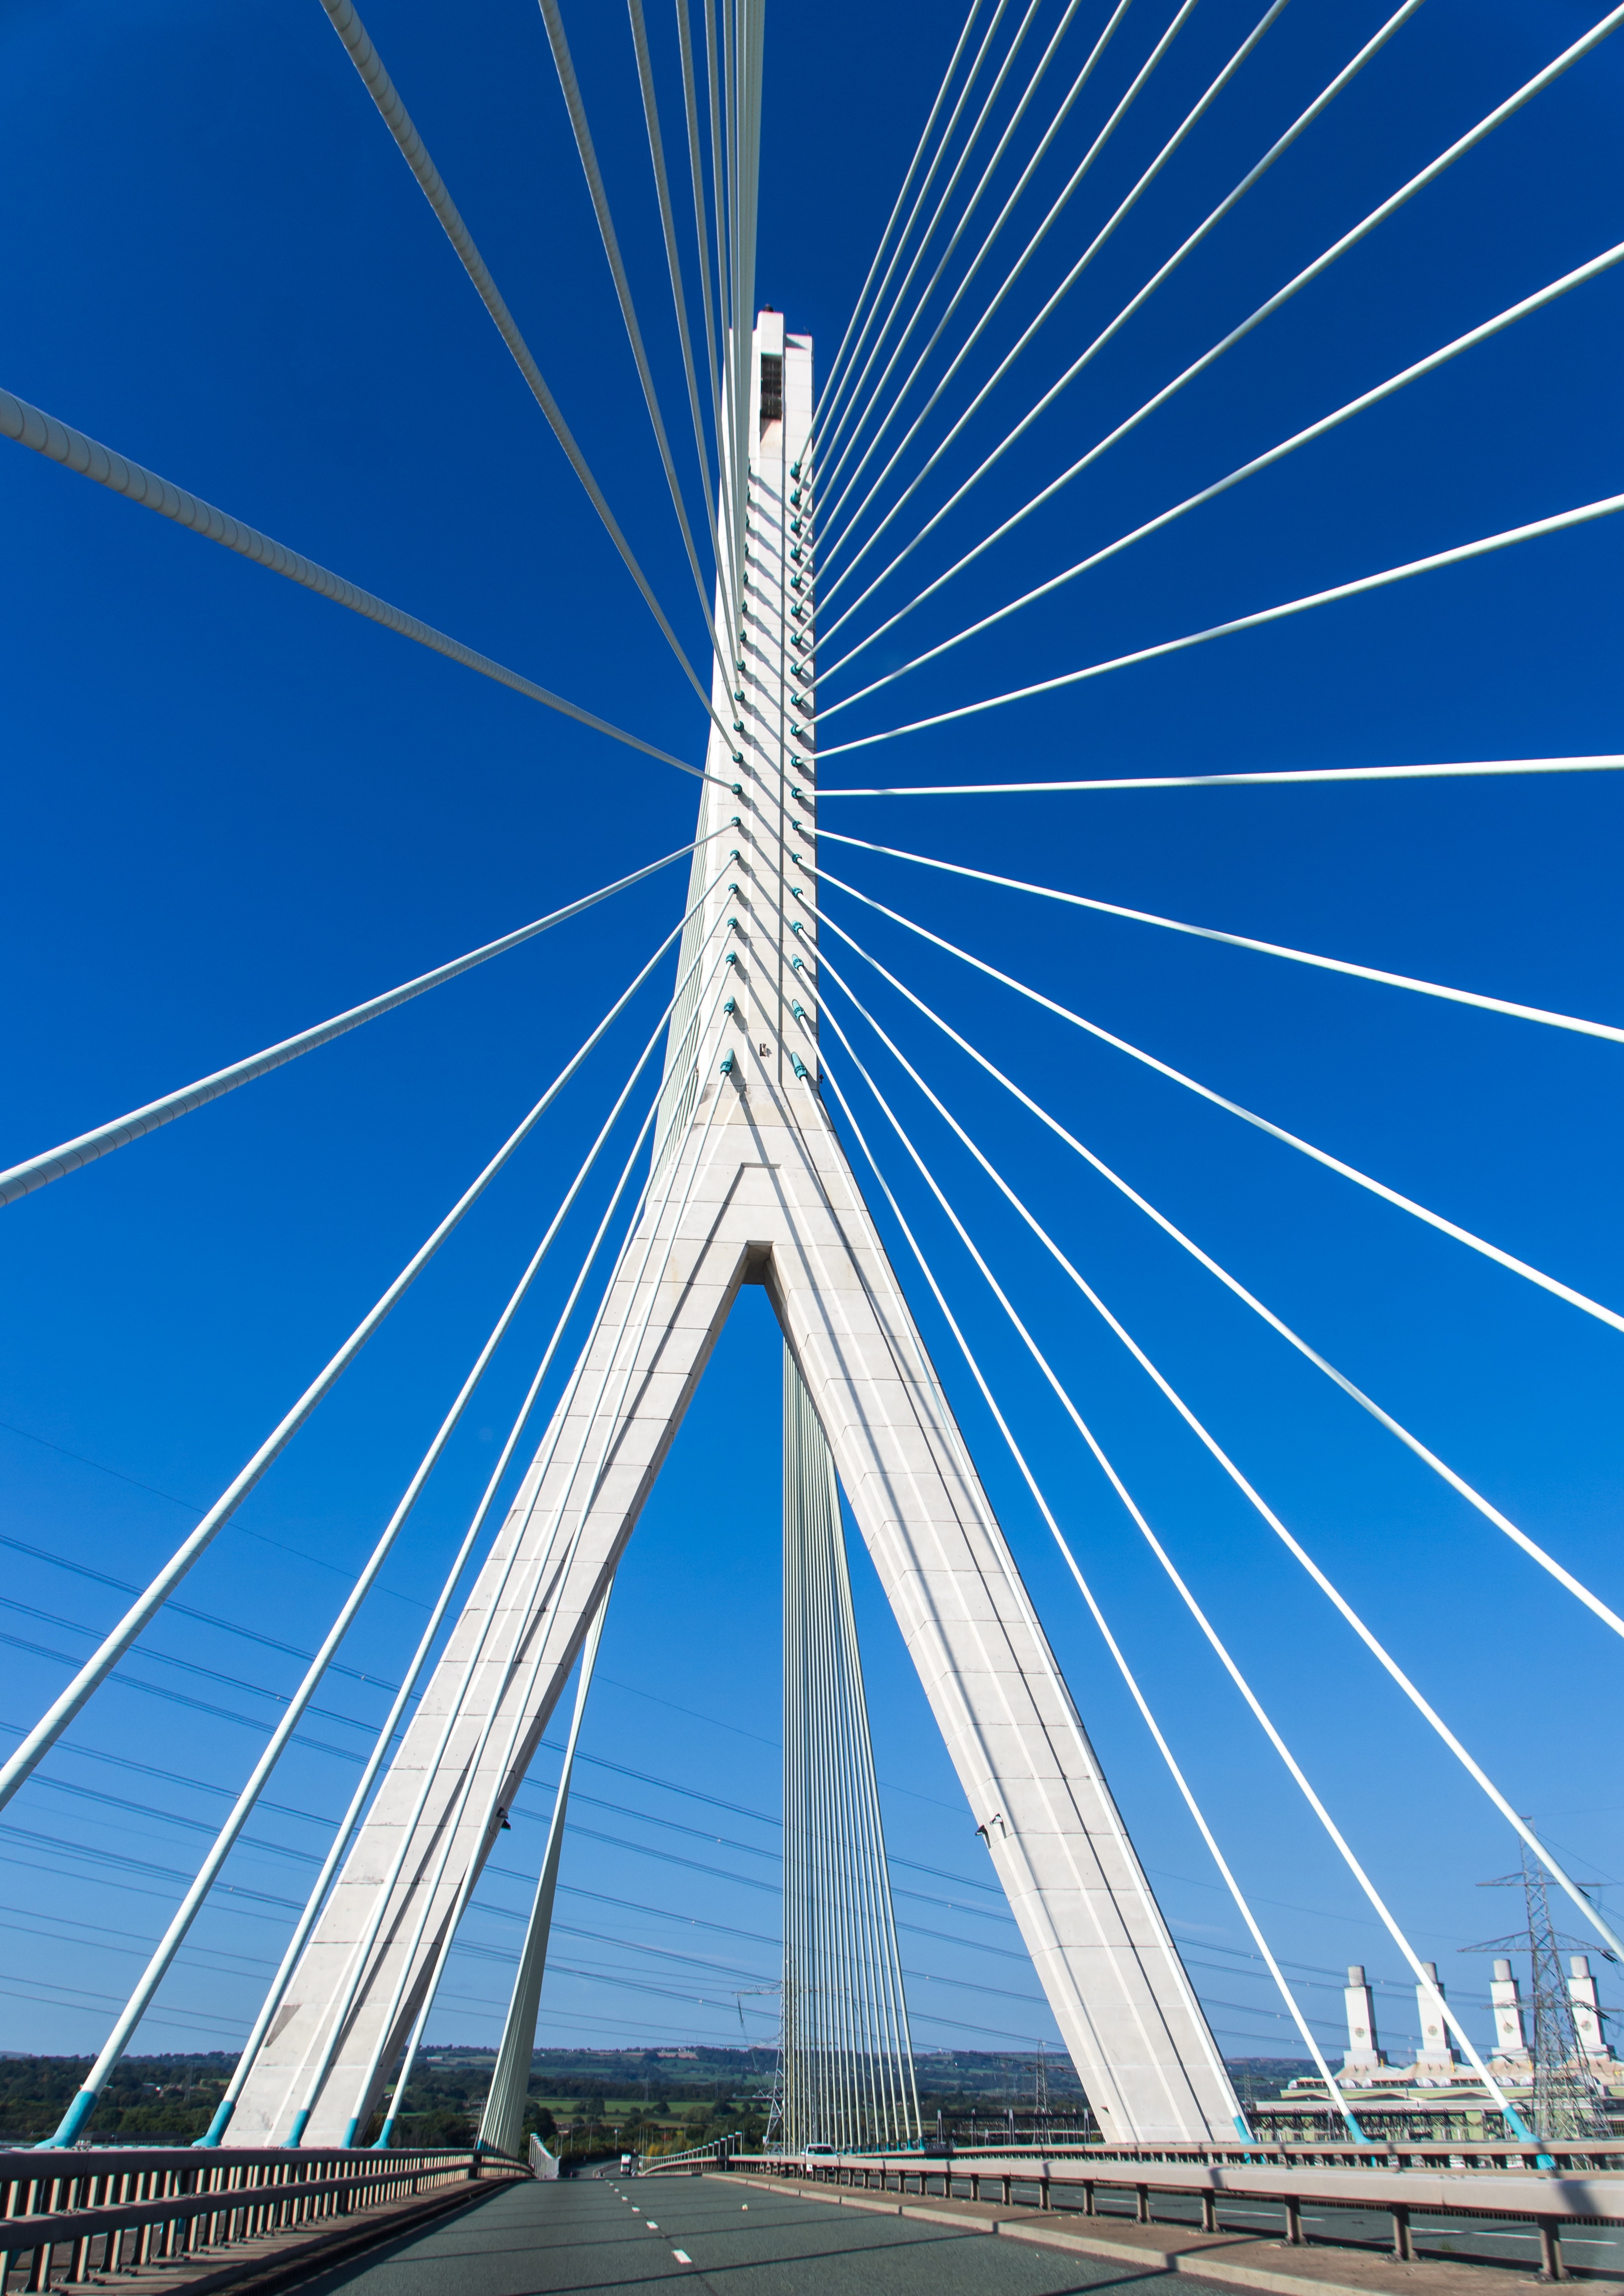
architecture, sky, bridge, skyline, river, travel, line, ferris wheel, tower, mast, landmark, blue, modern, symmetry, scene, tourist attraction, cable stayed bridge